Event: Nepal Earthquake
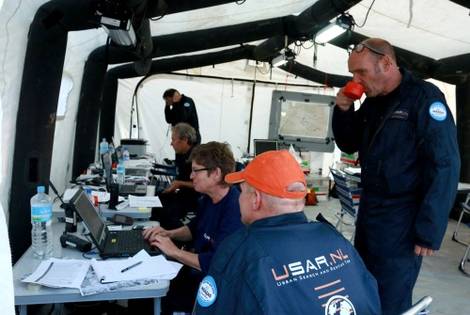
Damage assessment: no_damage